Inuyasha

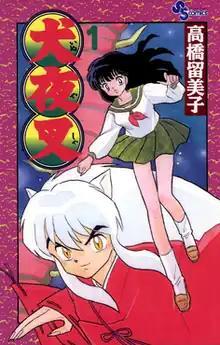
First volume cover, featuring Inuyasha and Kagome Higurashi

is a Japanese manga series written and illustrated by Rumiko Takahashi. It was serialized in Shogakukan's manga magazine "Weekly Shōnen Sunday" from November 1996 to June 2008, with its chapters collected in 56 volumes. The series begins with Kagome Higurashi, a fifteen-year-old middle school girl from modern-day Tokyo who is transported to the Sengoku period after falling into a well in her family shrine, where she meets the half-dog demon, half-human Inuyasha. After the sacred Shikon Jewel re-emerges from deep inside Kagome's body, she inadvertently shatters it into dozens of fragments that scatter across Japan. Inuyasha and Kagome set out to recover Jewel's fragments, and through their quest, they are joined by the lecherous monk Miroku, the demon slayer Sango, and the fox demon Shippō. Together, they journey to restore the Shikon Jewel before it falls into the hands of the evil half-demon Naraku.